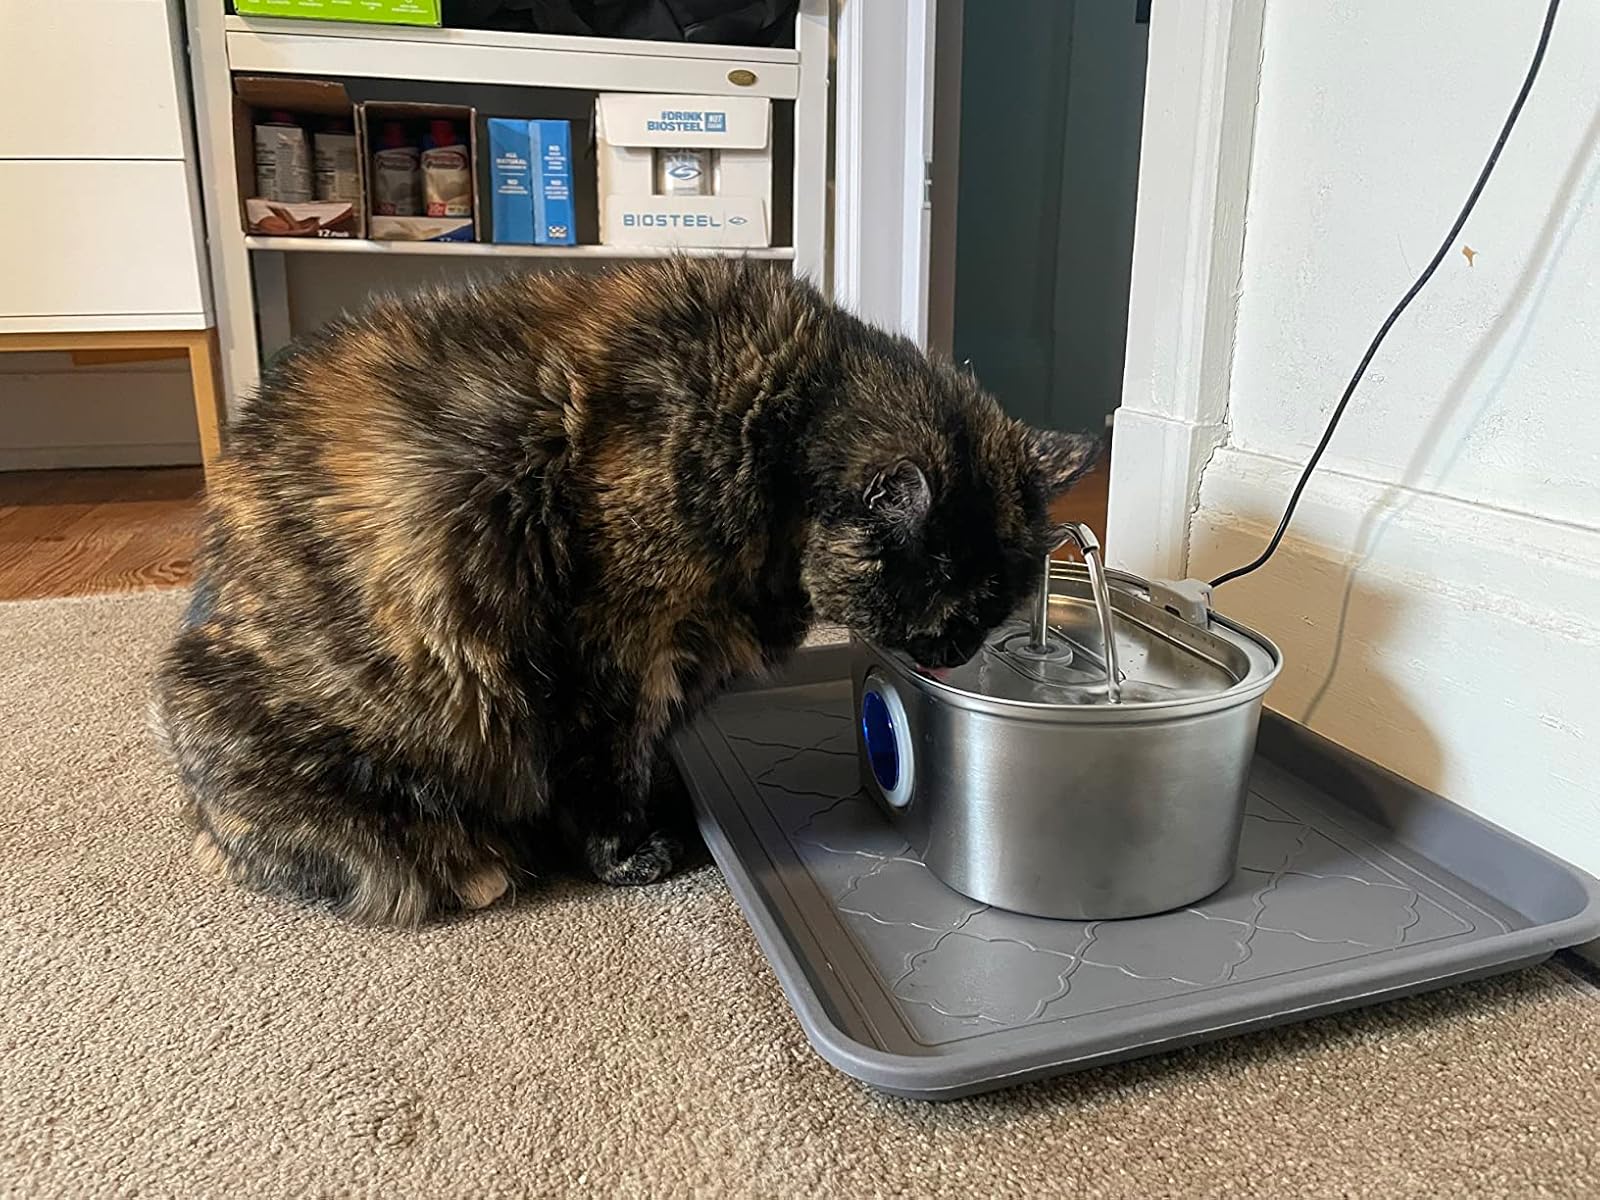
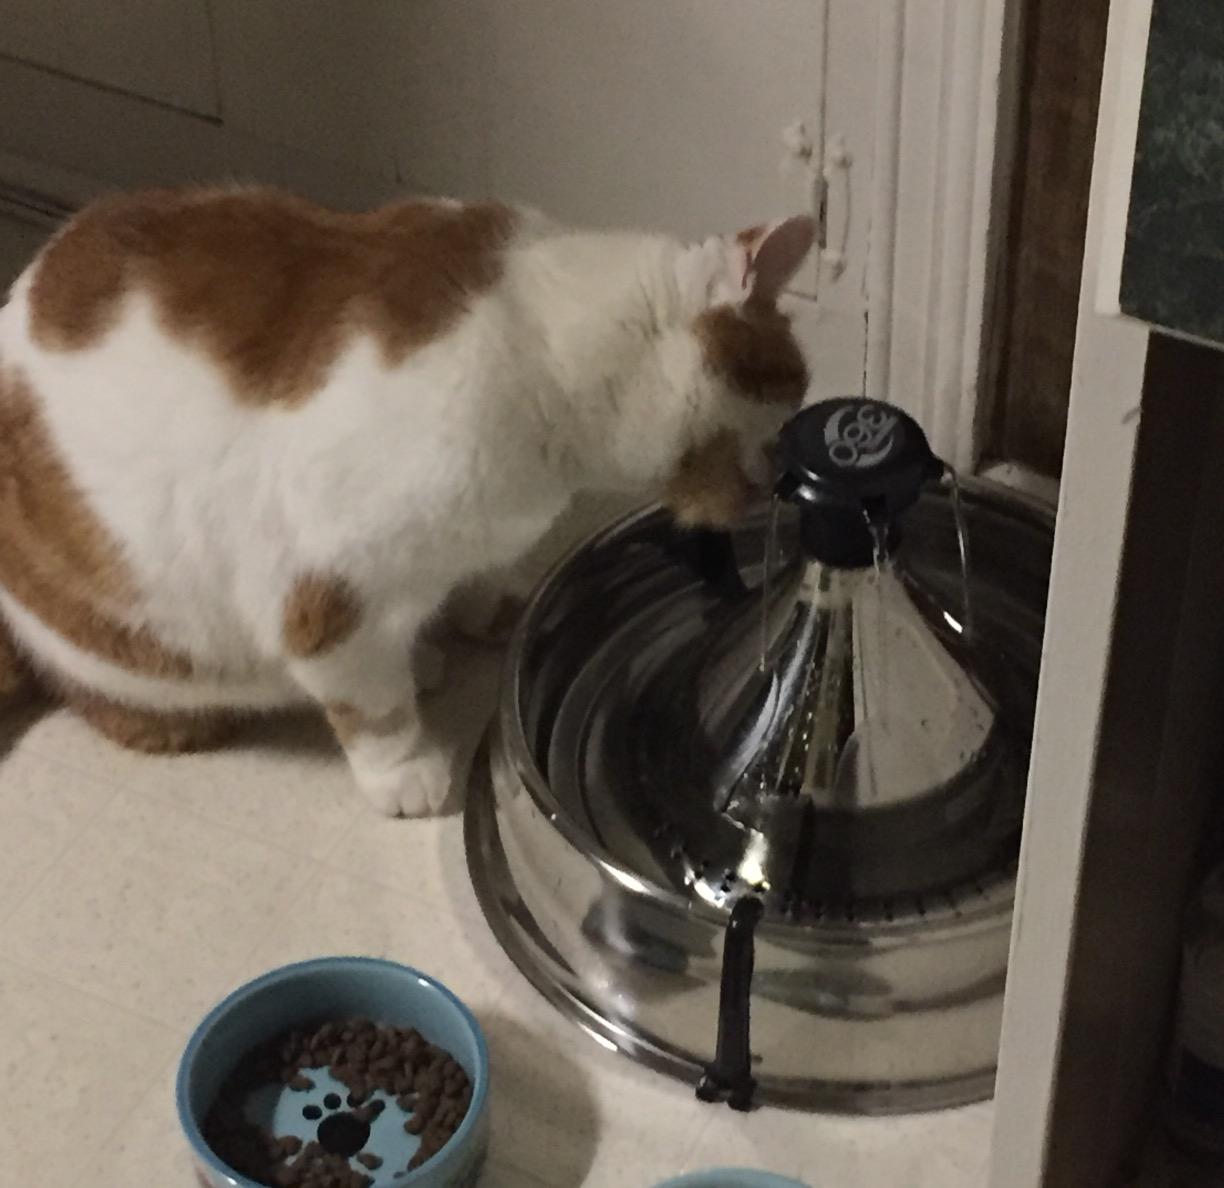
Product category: items_bowl
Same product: no